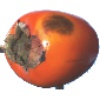
Label: kaki